1911 Auckland Rugby League season

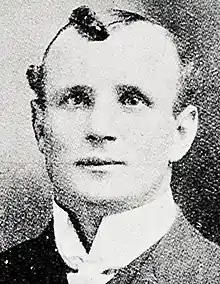
Charles Savory

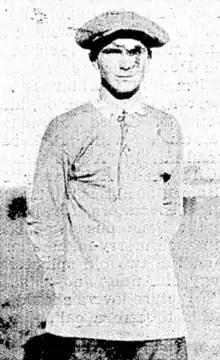
Don Kenealy

Charles Savory had switched from the Ponsonby rugby union club to the Ponsonby rugby league side and made his debut, scoring a try in their 19-3 win. He was a controversial figure, going on to represent New Zealand and also Australia on their 1911-12 tour of Great Britain as one of four New Zealanders chosen to tour with the side. In 1913 he was found guilty of kicking and suspended for life though the NZRL quashed the conviction. In 1914 he won the National Amateur Heavyweight Boxing championship. Savory went away to fight in World War 1 but was tragically killed at Gallipoli in 1915. For City Jim Rukutai scored two tries in their 13-3 win after having joined the side late the previous season. William Moeki scored a try on debut for City. He enlisted in the war effort and was killed in action at Gallipoli on April 25, 1915. Hec Wynyard was knocked out playing for North Shore with play stopping for some time.